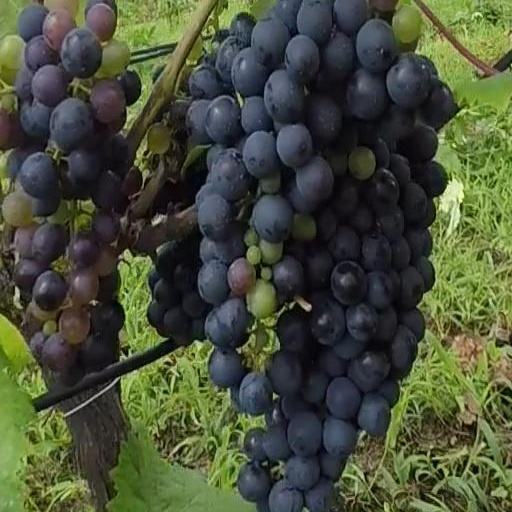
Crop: grape